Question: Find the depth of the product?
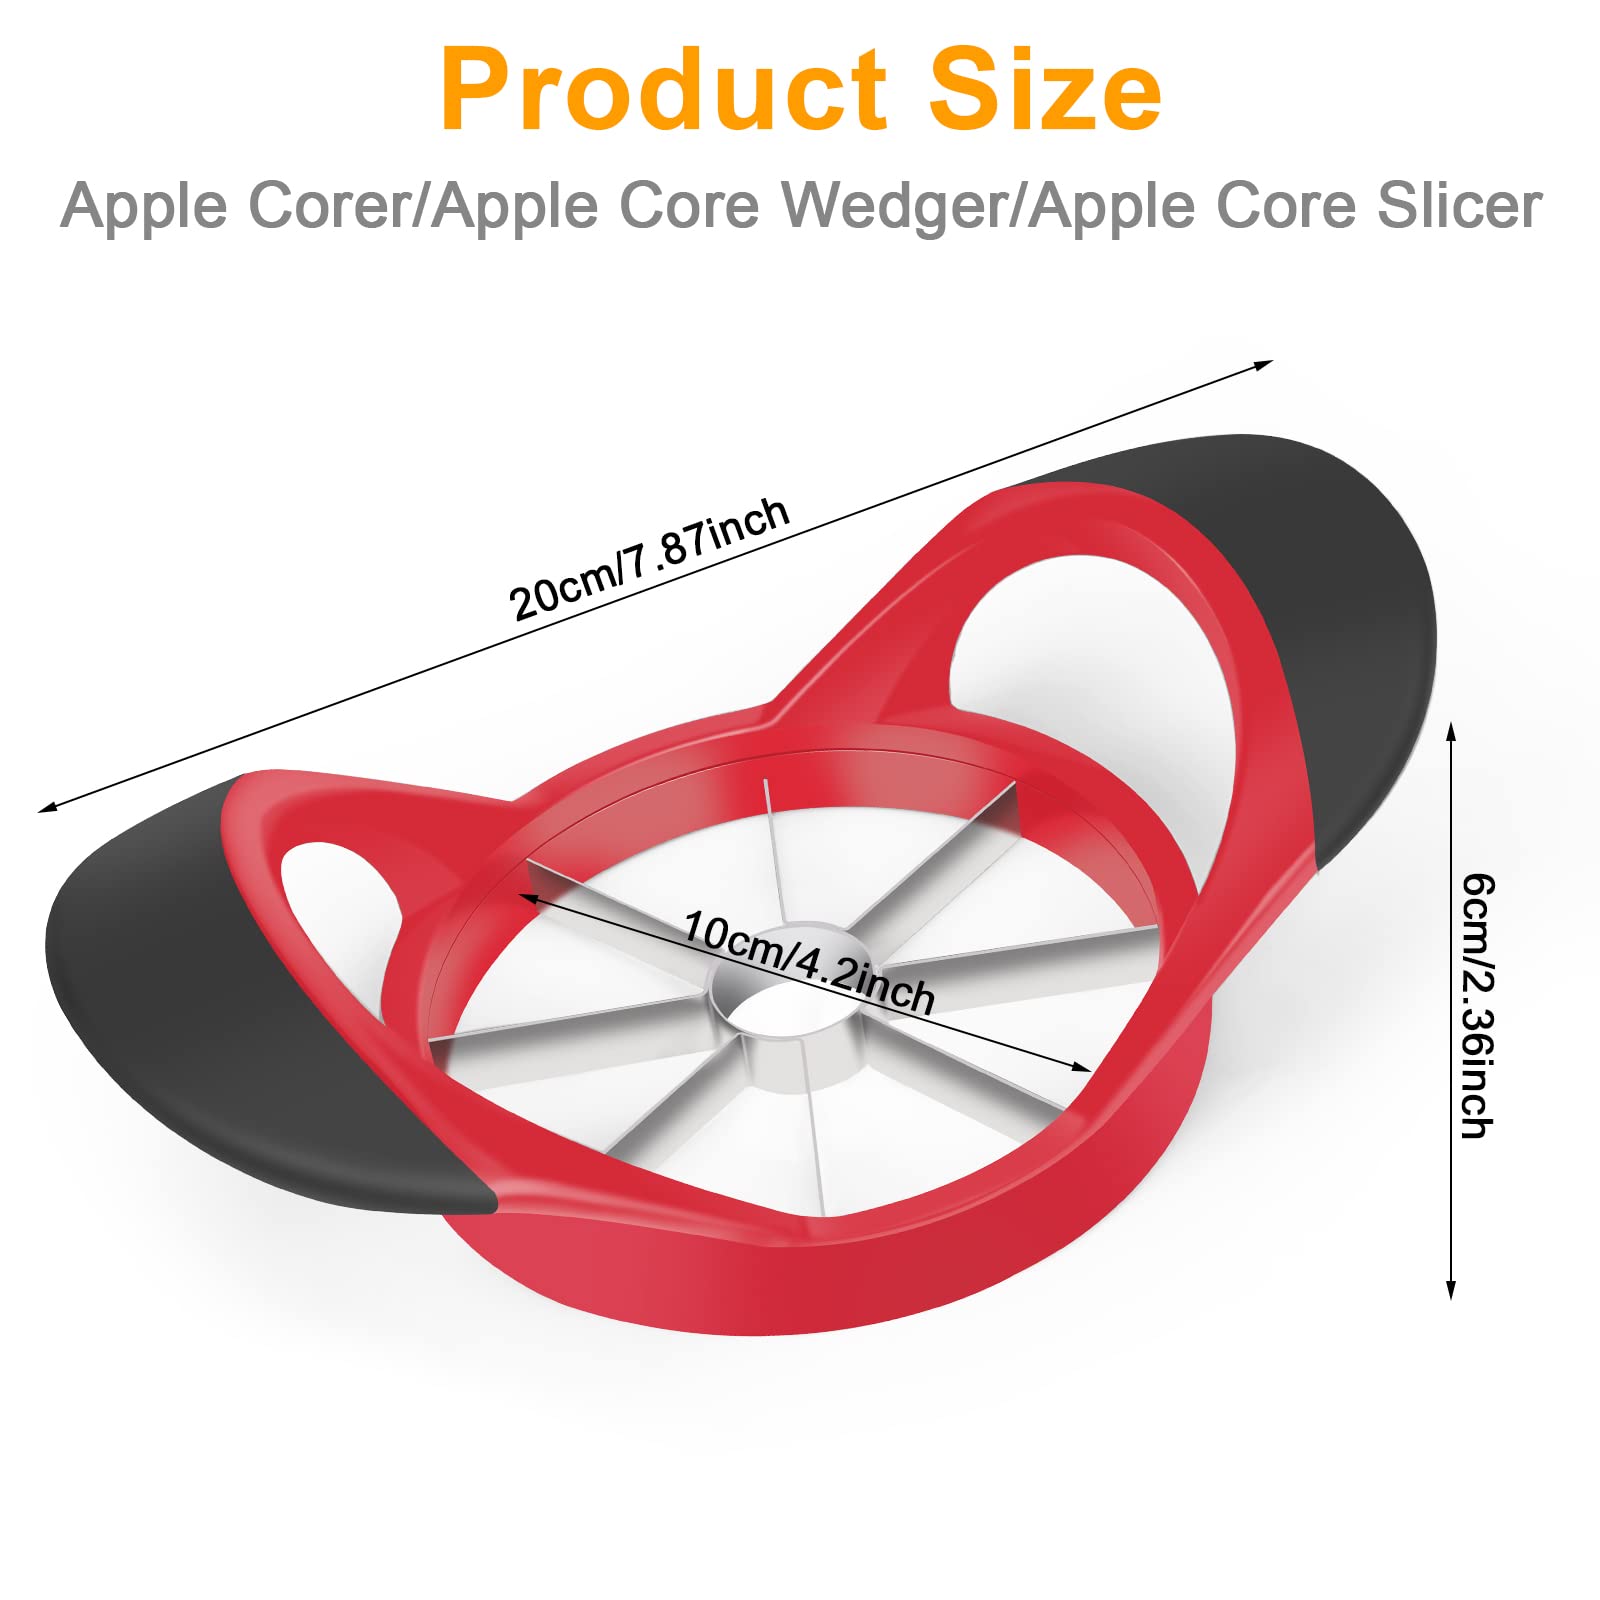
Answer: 20.0 centimetre